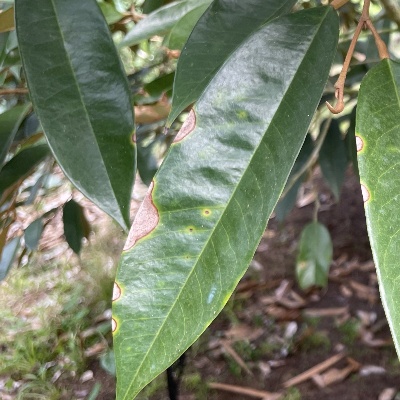
Label: Leaf_Phomopsis